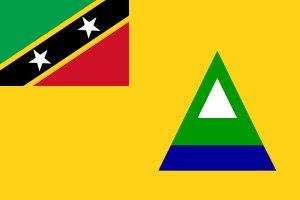
Niévès est une île des petites Antilles, dans la région des Caraïbes, la plus petite terre de la fédération qu'elle forme avec l'île Saint-Christophe pour constituer l'État de Saint-Christophe-et-Niévès.